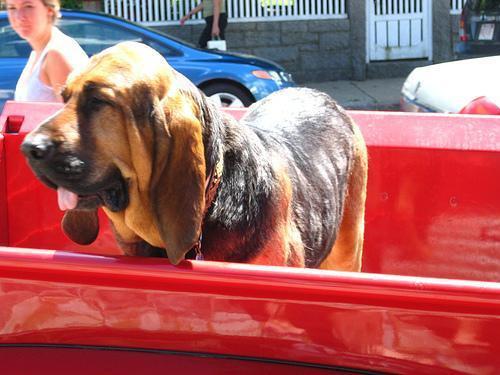
bloodhound